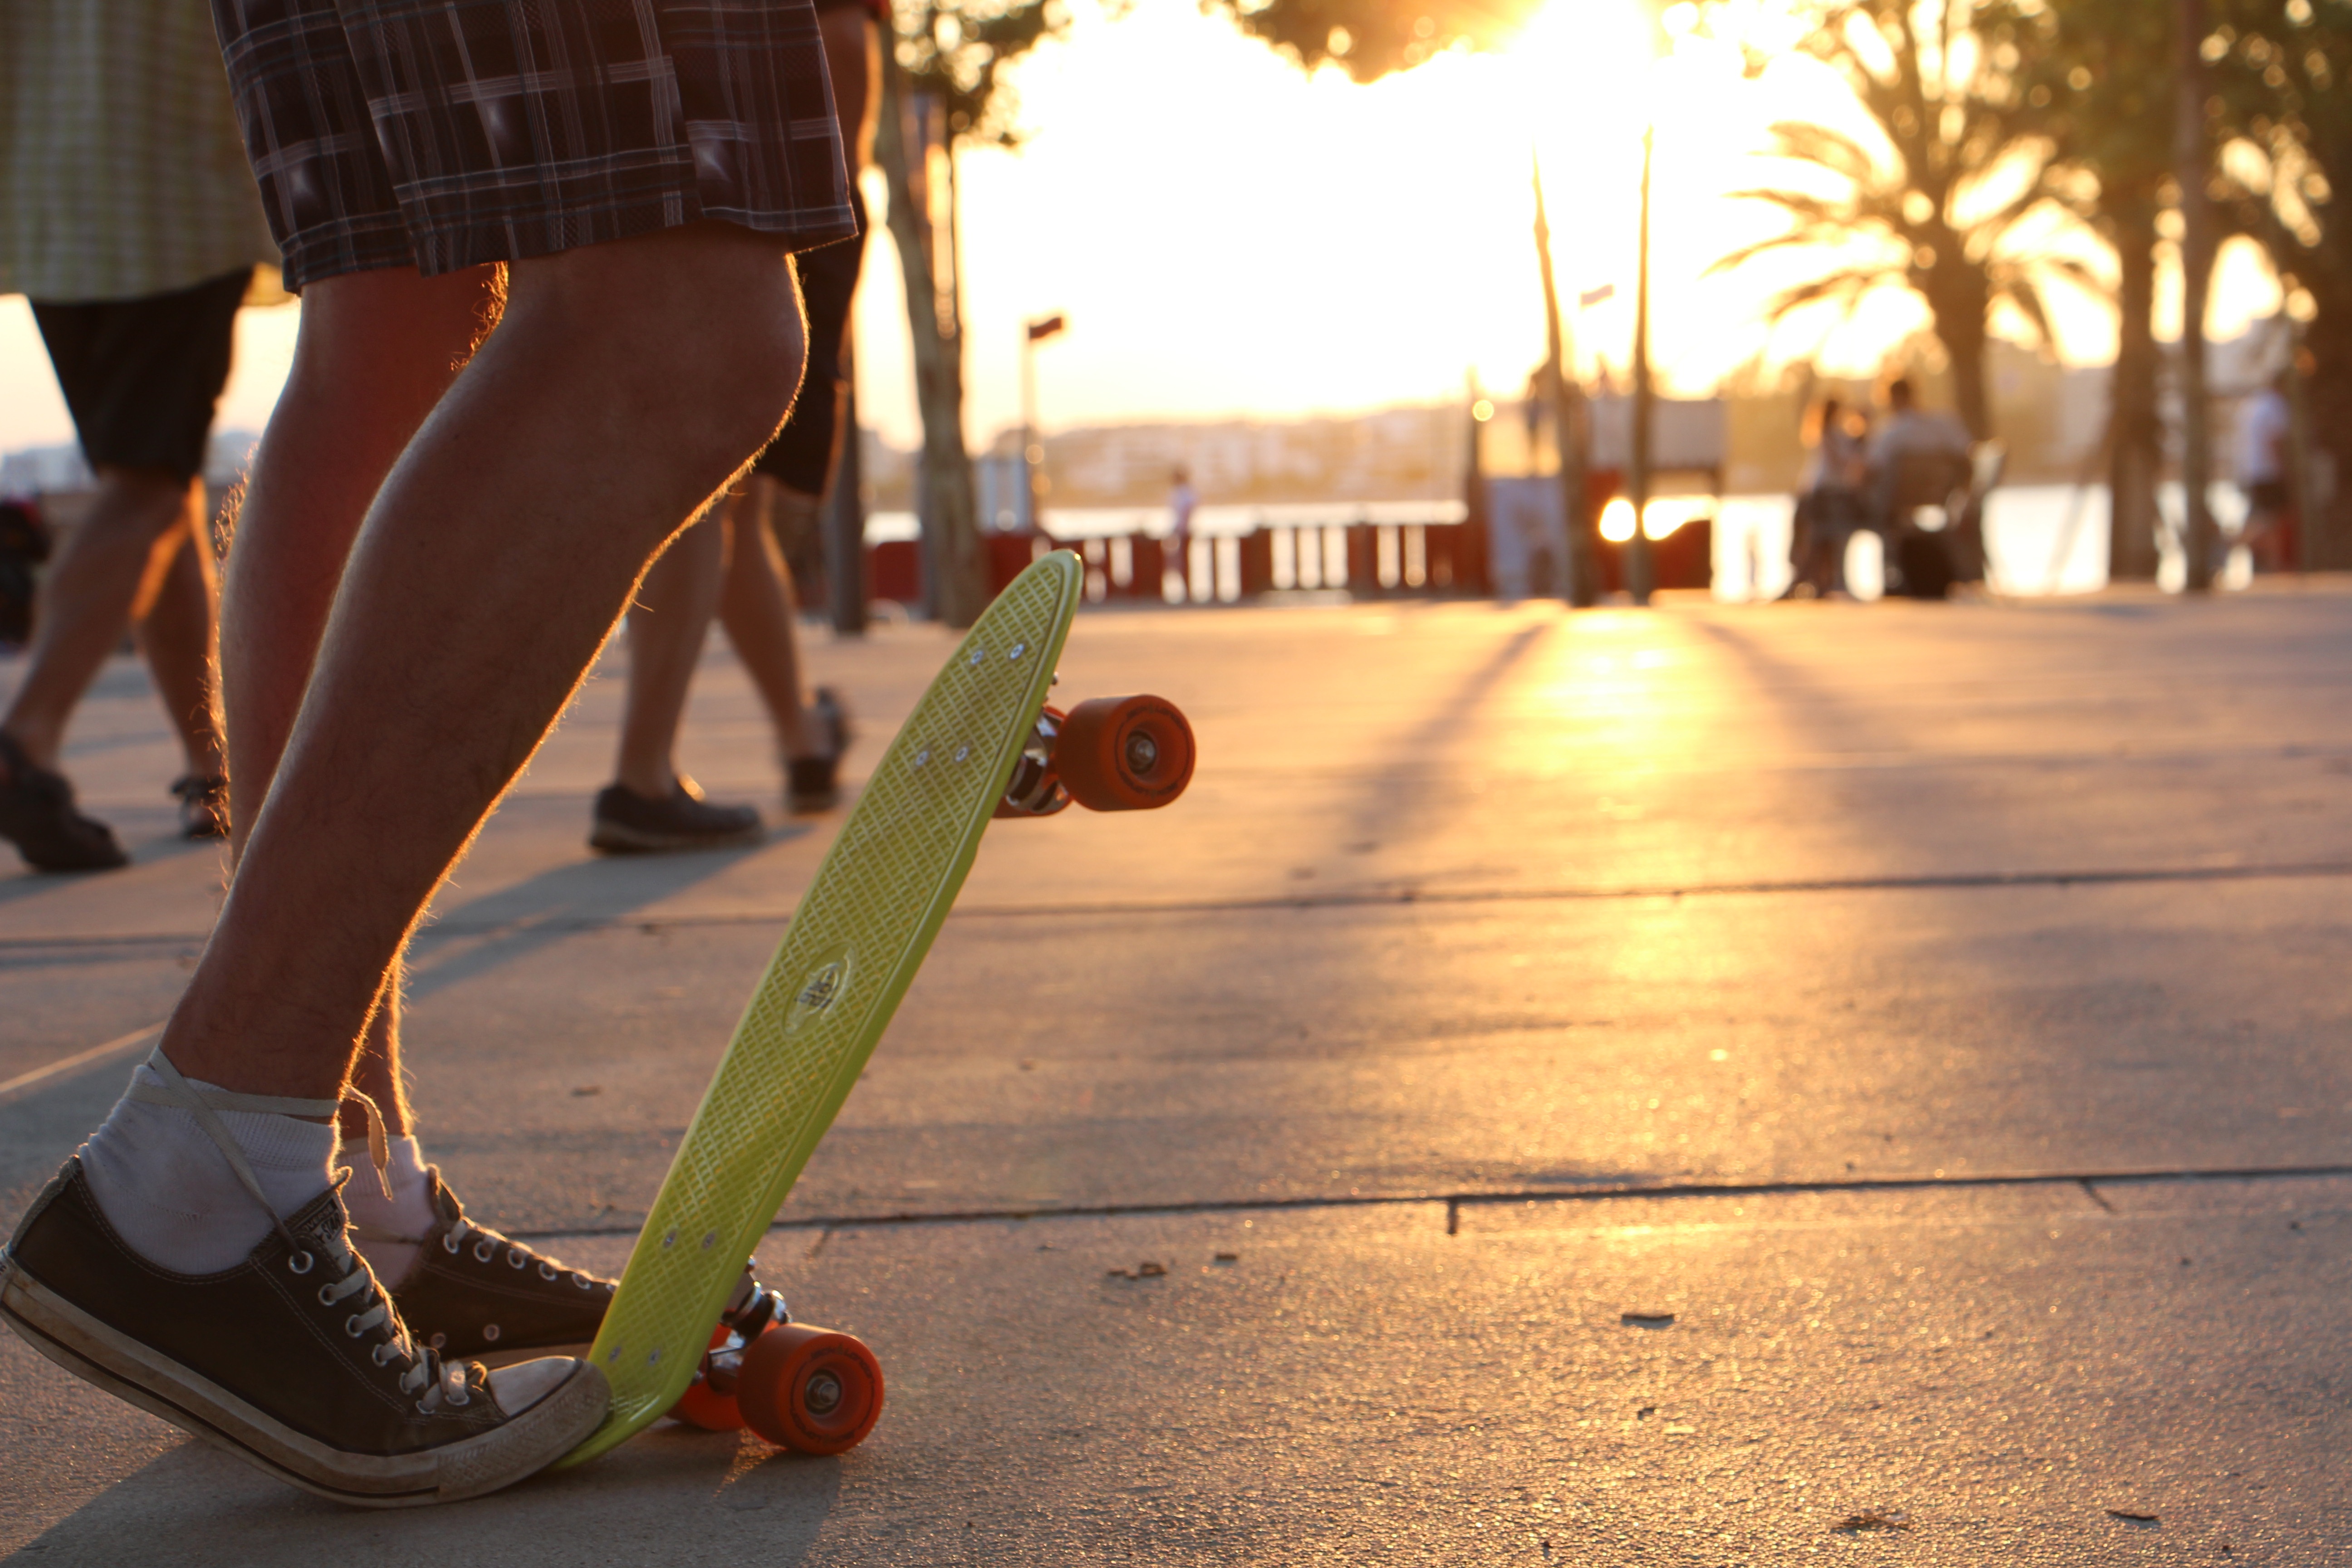
beach, sea, sun, road, street, skateboard, spring, color, footwear